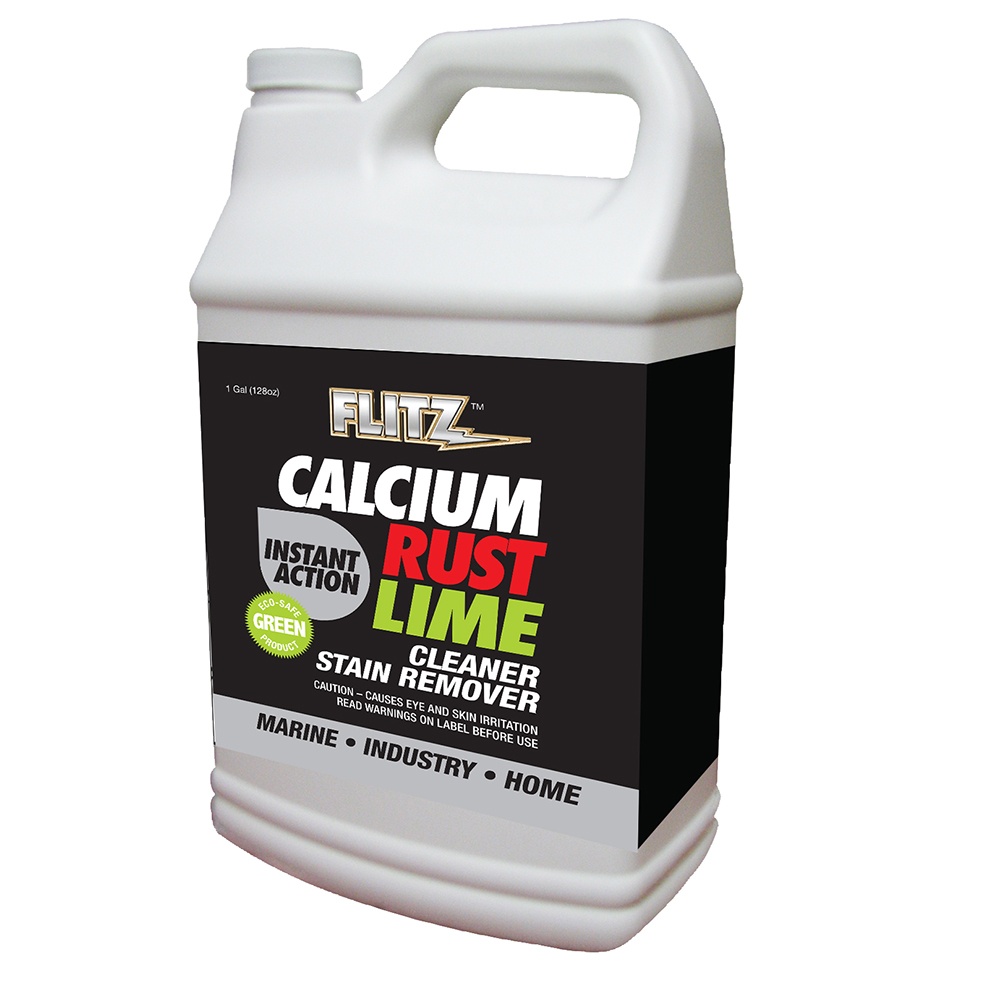
Flitz Instant Calcium, Rust & Lime Remover - Gallon Refill [CR 01610]
Instant Calcium, Rust & Lime Remover - Gallon Refill C.R.L means clean, reveal, and luster! Do it the right way with this deposit killing organic formula. One spray then polish away with Calcium, Rust & Lime Remover! Quickly and easily removes even the crustiest of stains, deposits and build-up. Made of organic salt, it is safer and easier to use than traditional cleaners. Recommended for removal of hard water spots and rust stains. Use On: Glass Plastic & Acrylics Aluminum Fiberglass Tile Stainless Steel Brass Copper Painted Surfaces Enamel finishes Instantly Removes: Hardwater Spots Encrusted Calcium/Lime Deposits Heavy Green Tarnish Heavy Oxidation Rust Corrosion Grease Oil Water Stains Soap Scum Build-up Not for: Chrome, Marble, some Granite, Jura, Travertine & Terrazzo WARNING: This product can expose you to chemicals including Methanol which is known to the State of California to cause reproductive harm, and 1, 4-Dioxane which is known to the State of California to cause cancer. For more information go to P65Warnings.ca.gov . Specifications: Type: Hard Water Box Dimensions: 4"H x 7"W x 13"L WT: 9 lbs UPC: 065925016109
Brand: Flitz
Category: Home & Garden > Household Supplies > Household Cleaning Supplies > Household Cleaning Products > Descalers & Decalcifiers